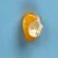
Maize quality: Good